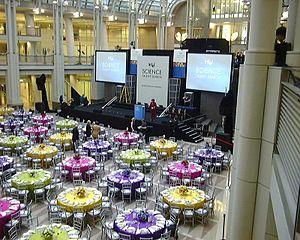
L’Intel Science Talent Search, anciennement Westinghouse Science Talent Search, est un concours scientifique se déroulant aux États-Unis, orienté vers la recherche et principalement destiné aux étudiants de l'enseignement secondaire. Il est reconnu comme le concours scientifique « le plus ancien et le plus prestigieux » du pays et ses récompenses sont parfois surnommées les « bébés Nobels ».